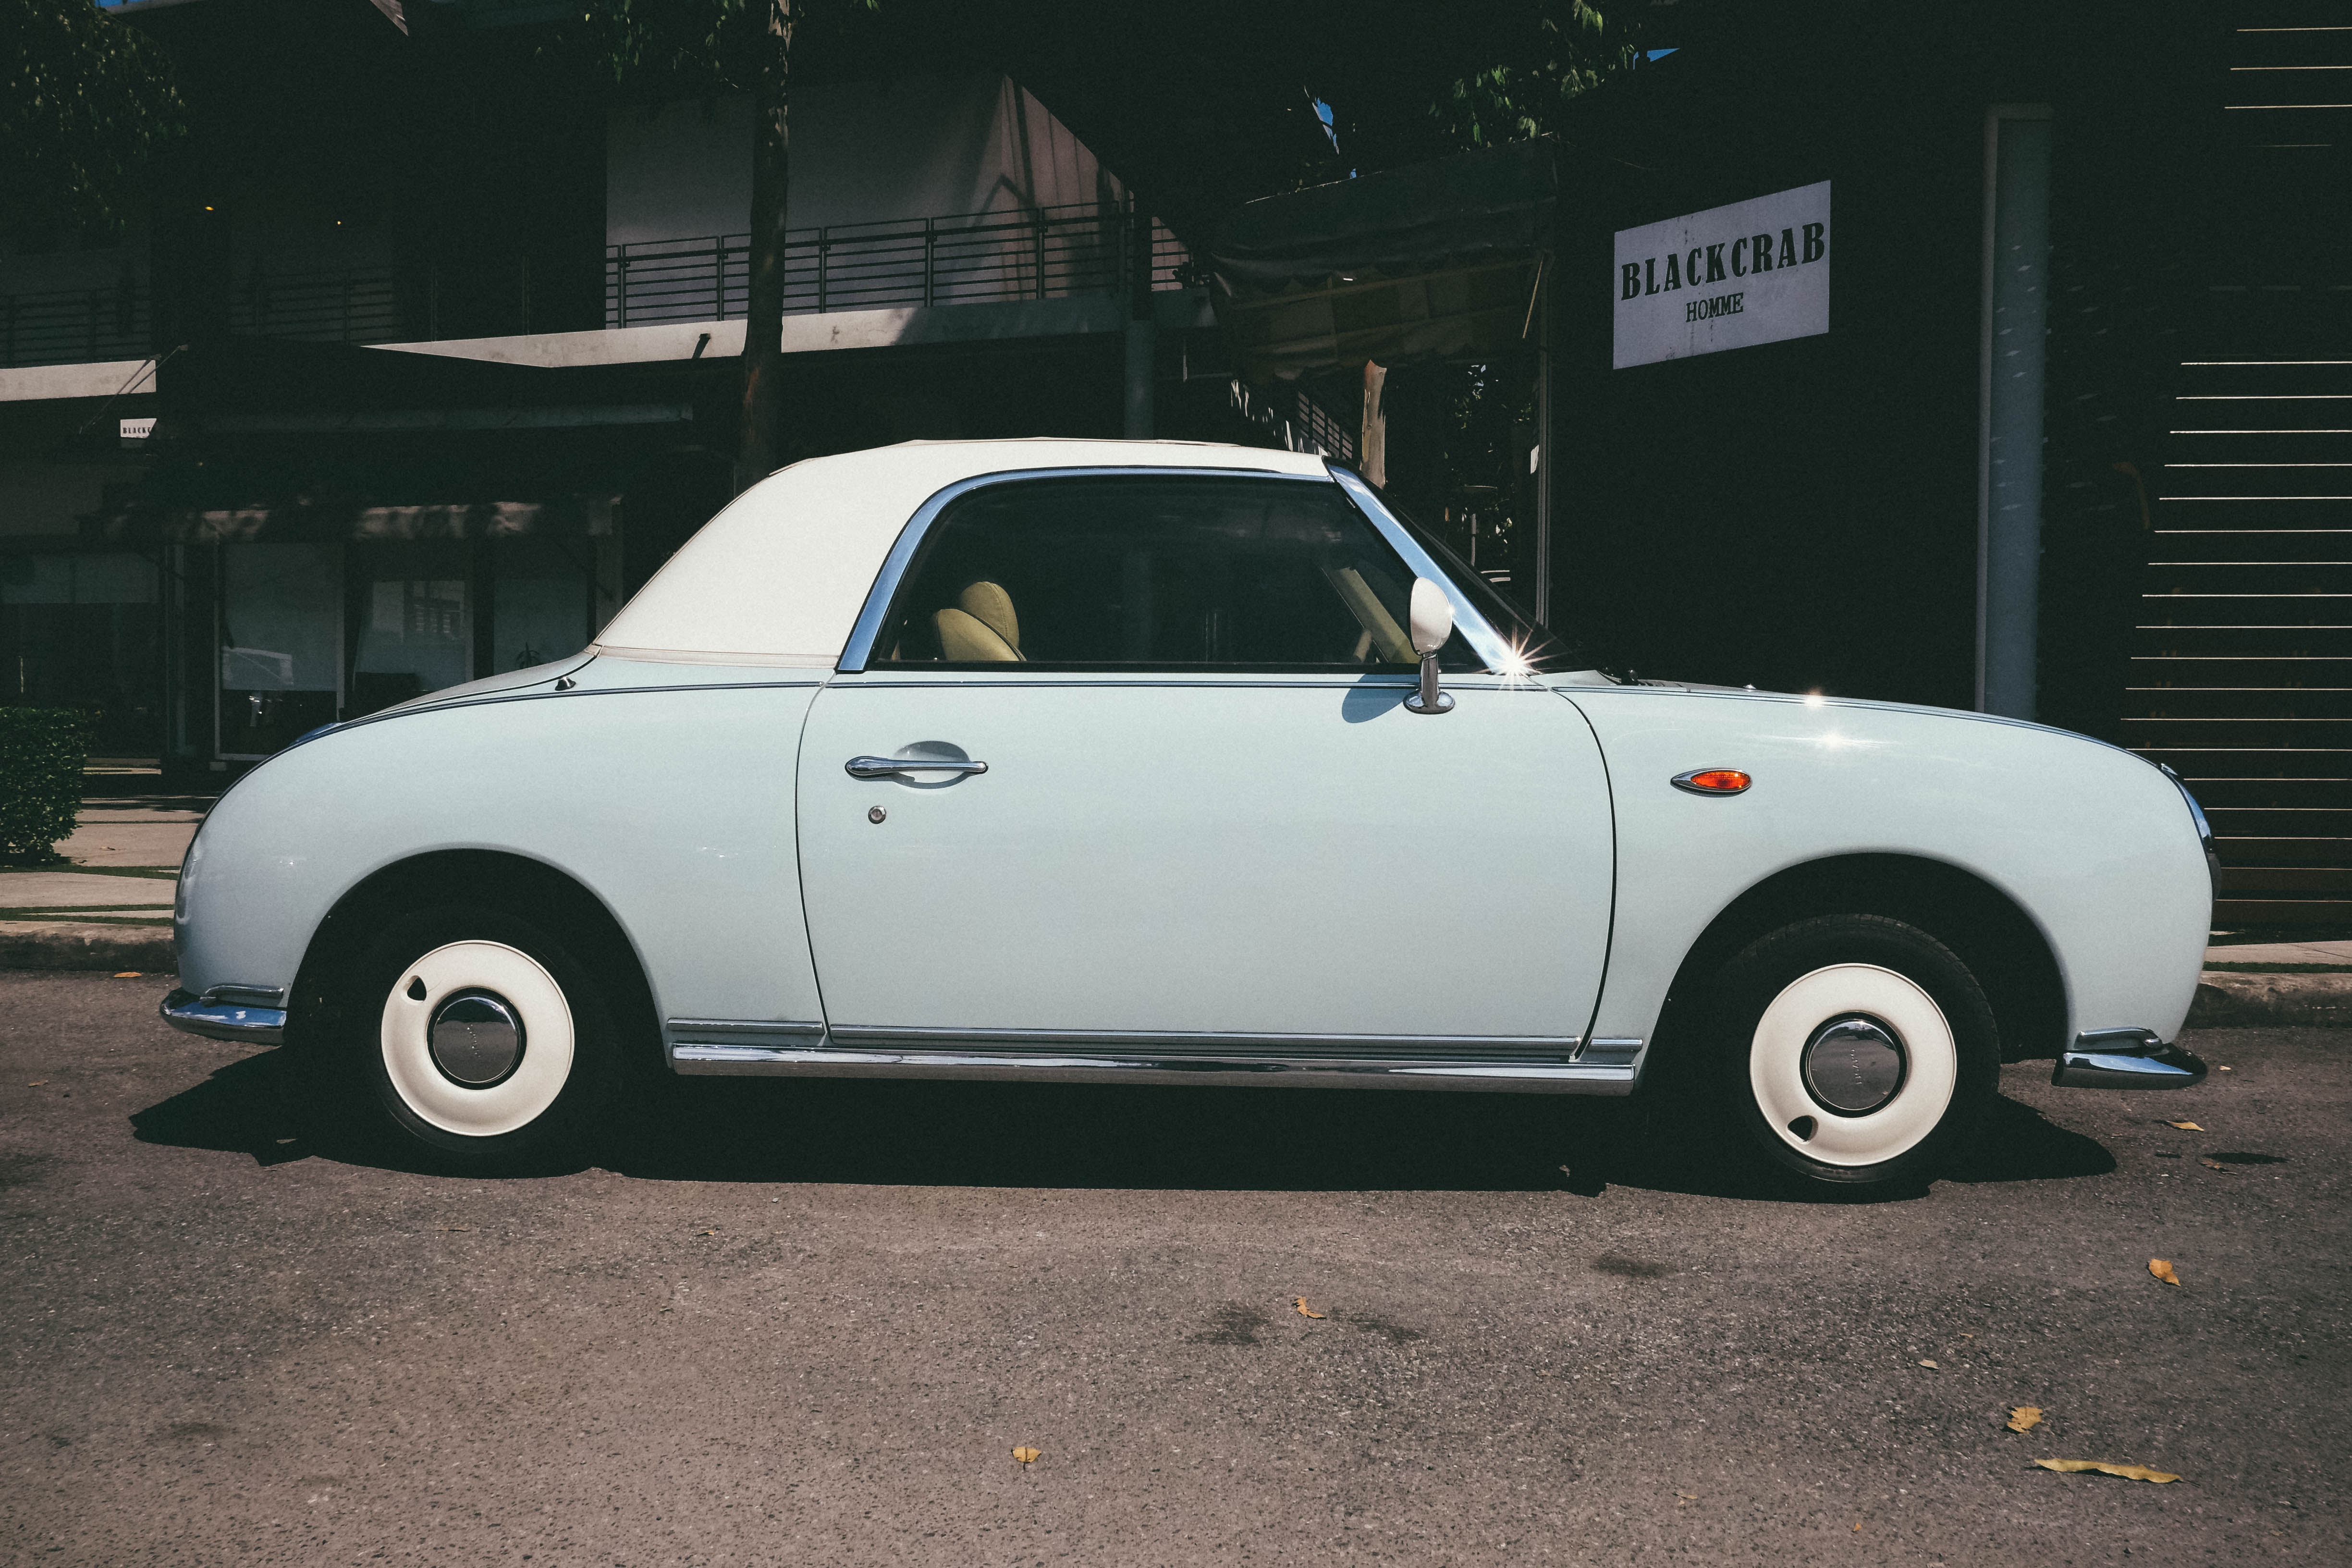
road, car, vintage, wheel, automobile, retro, old, summer, travel, transportation, transport, sign, shop, vehicle, symbol, banner, auto, set, speed, emblem, automotive, label, design, style, classic, convertible, icon, badge, nissan, antique car, city car, land vehicle, automobile make, automotive exterior, compact car, family car, mid size car, subcompact car, nissan figaro